Melaleuca lecanantha

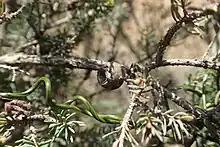
Fruit

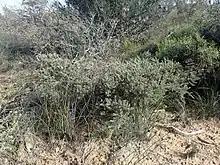
Habit about 20km east of Lake Grace

Melaleuca lecanantha is a plant in the myrtle family, Myrtaceae and is endemic to a small area of south-west Western Australia. It is a shrub with small, rather fleshy leaves and pink to lilac-coloured flowers in early spring. The plant was first described in 1867 but the name given to it was considered illegitimate and it was not until 1998 that it was first formally described.